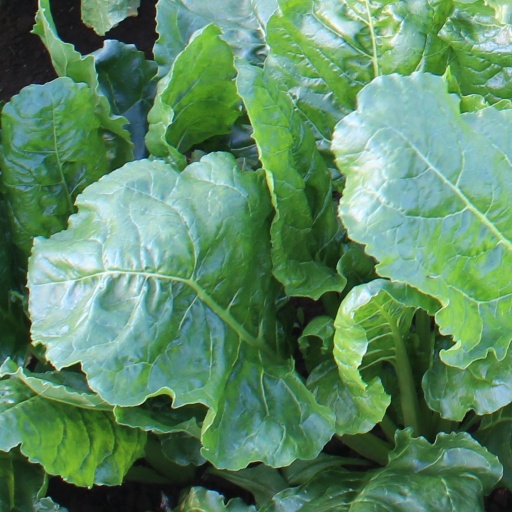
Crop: sugar beet